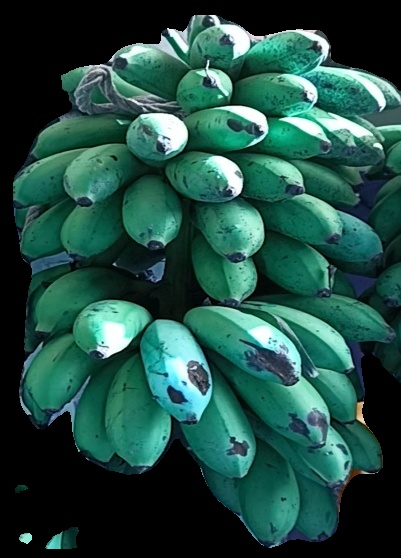
Variety: rasbale
Grade: grade2